Roberto Cid Subervi

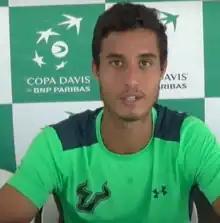

Roberto Cid Subervi (born 30 August 1993) is a Dominican–American tennis player.